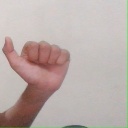
अक्षर: त